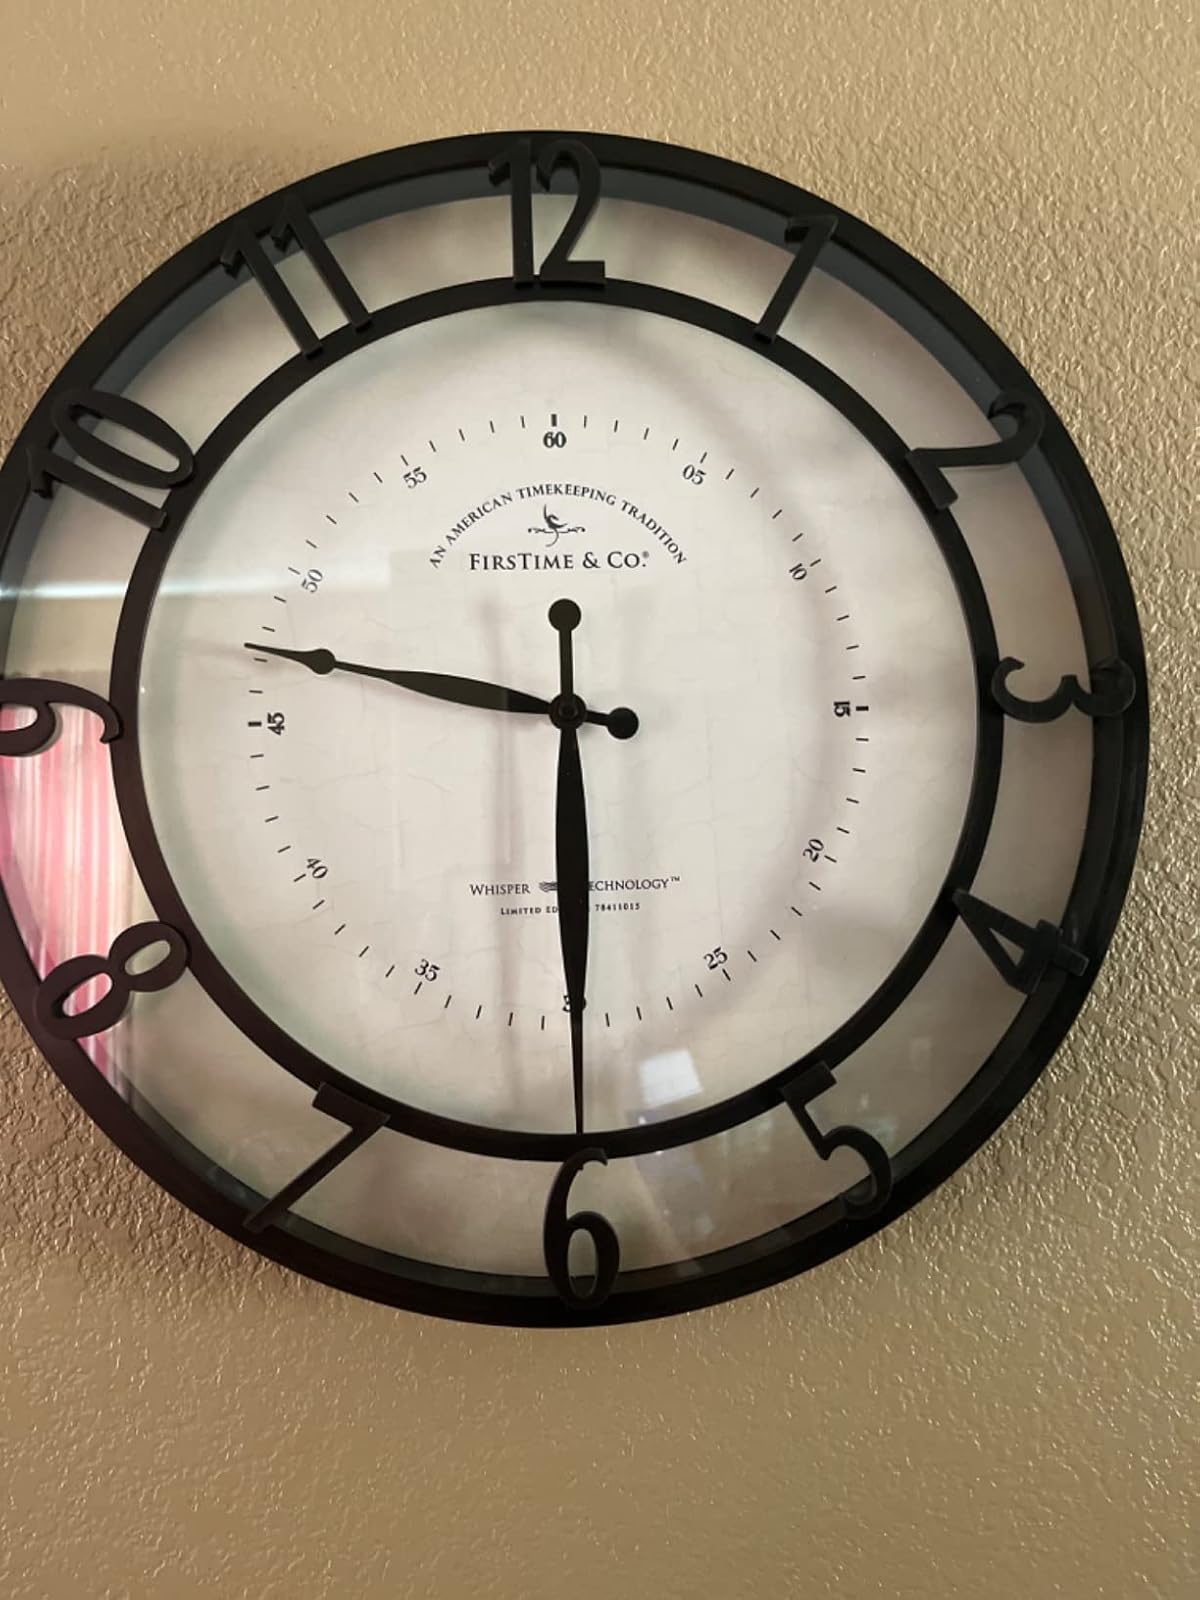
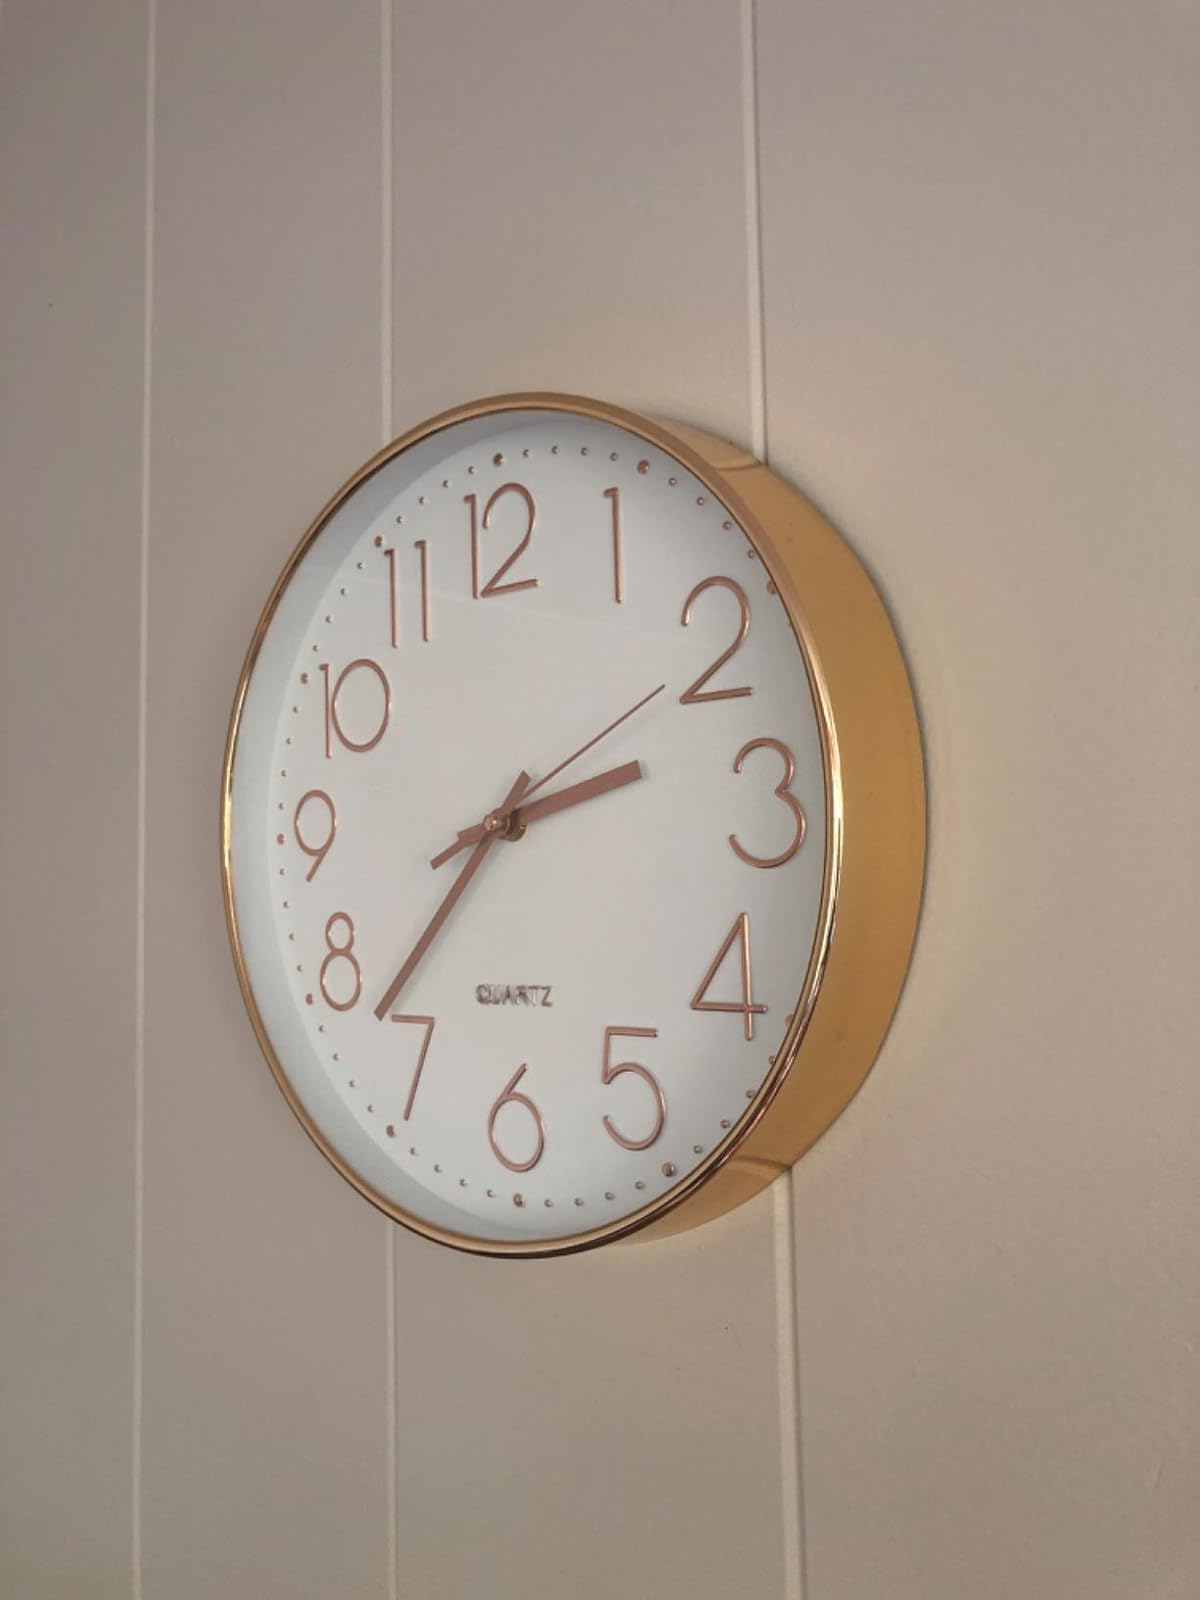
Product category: clock
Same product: no